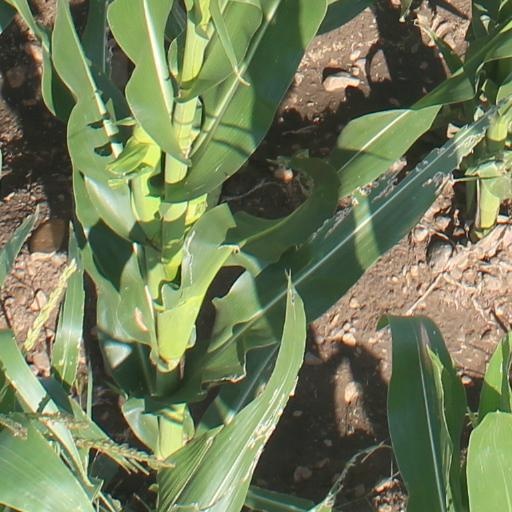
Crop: maize; corn